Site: brandenburg
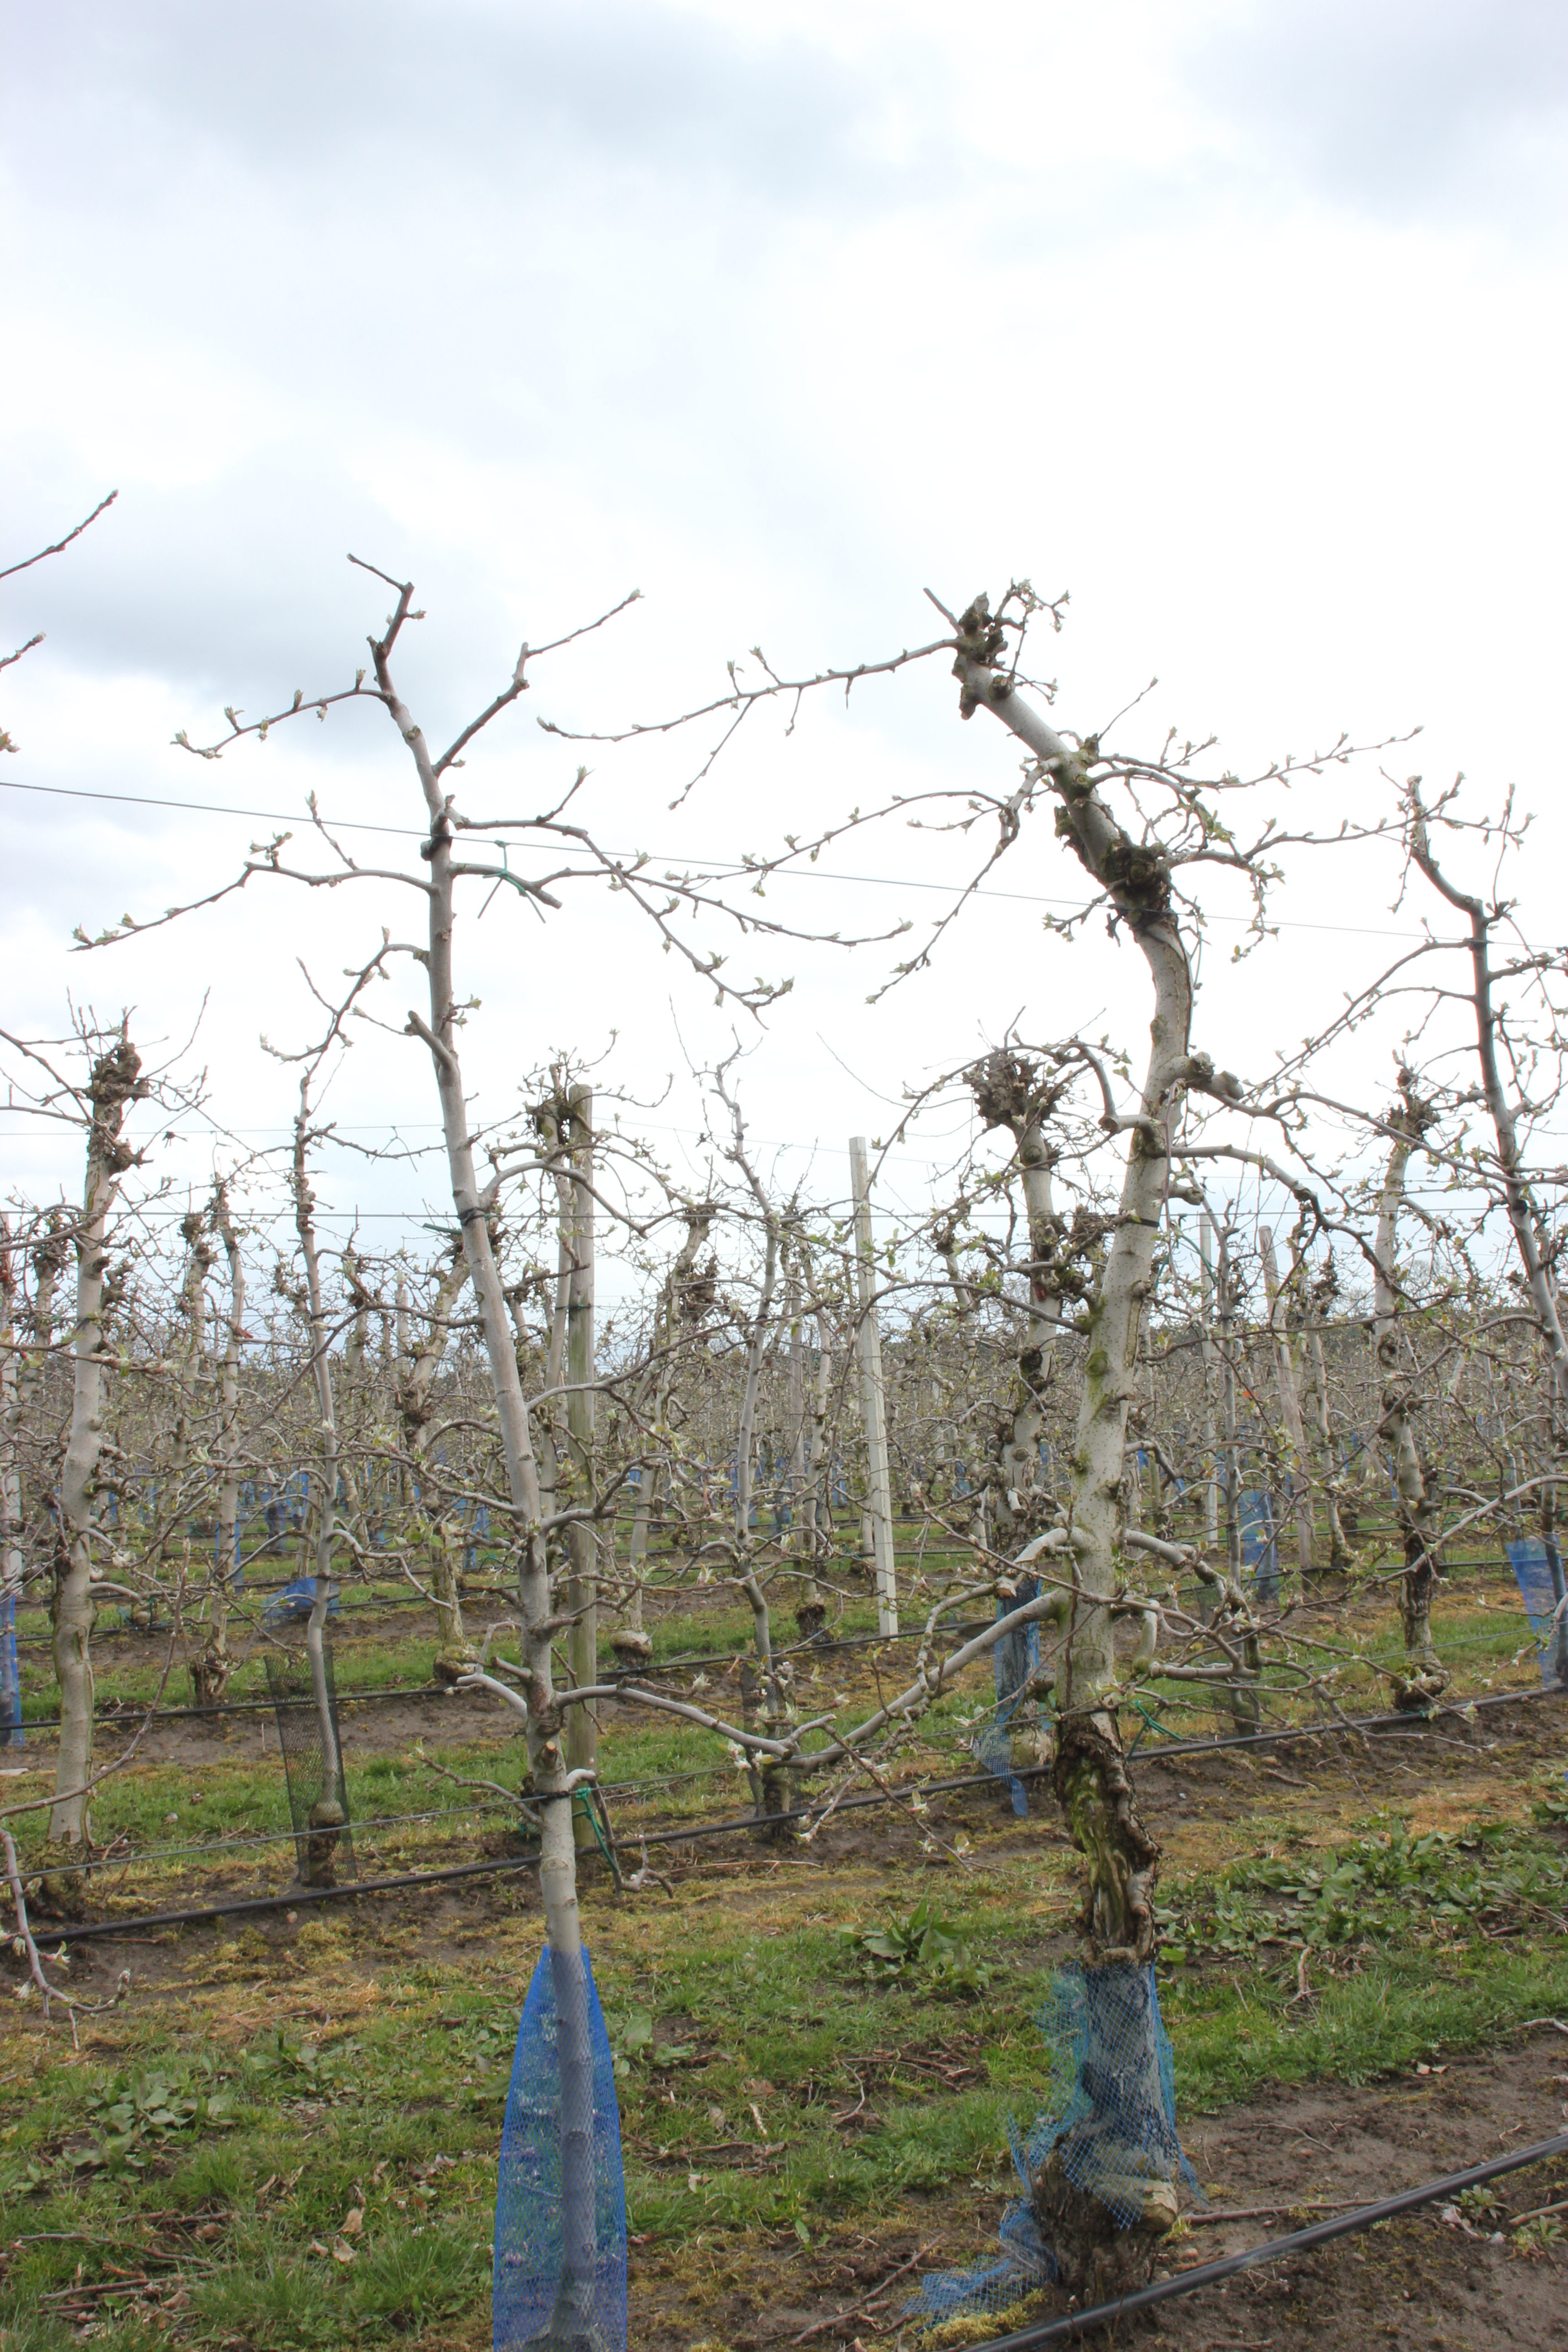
Growth stage (BBCH 55): Inflorescence emergence